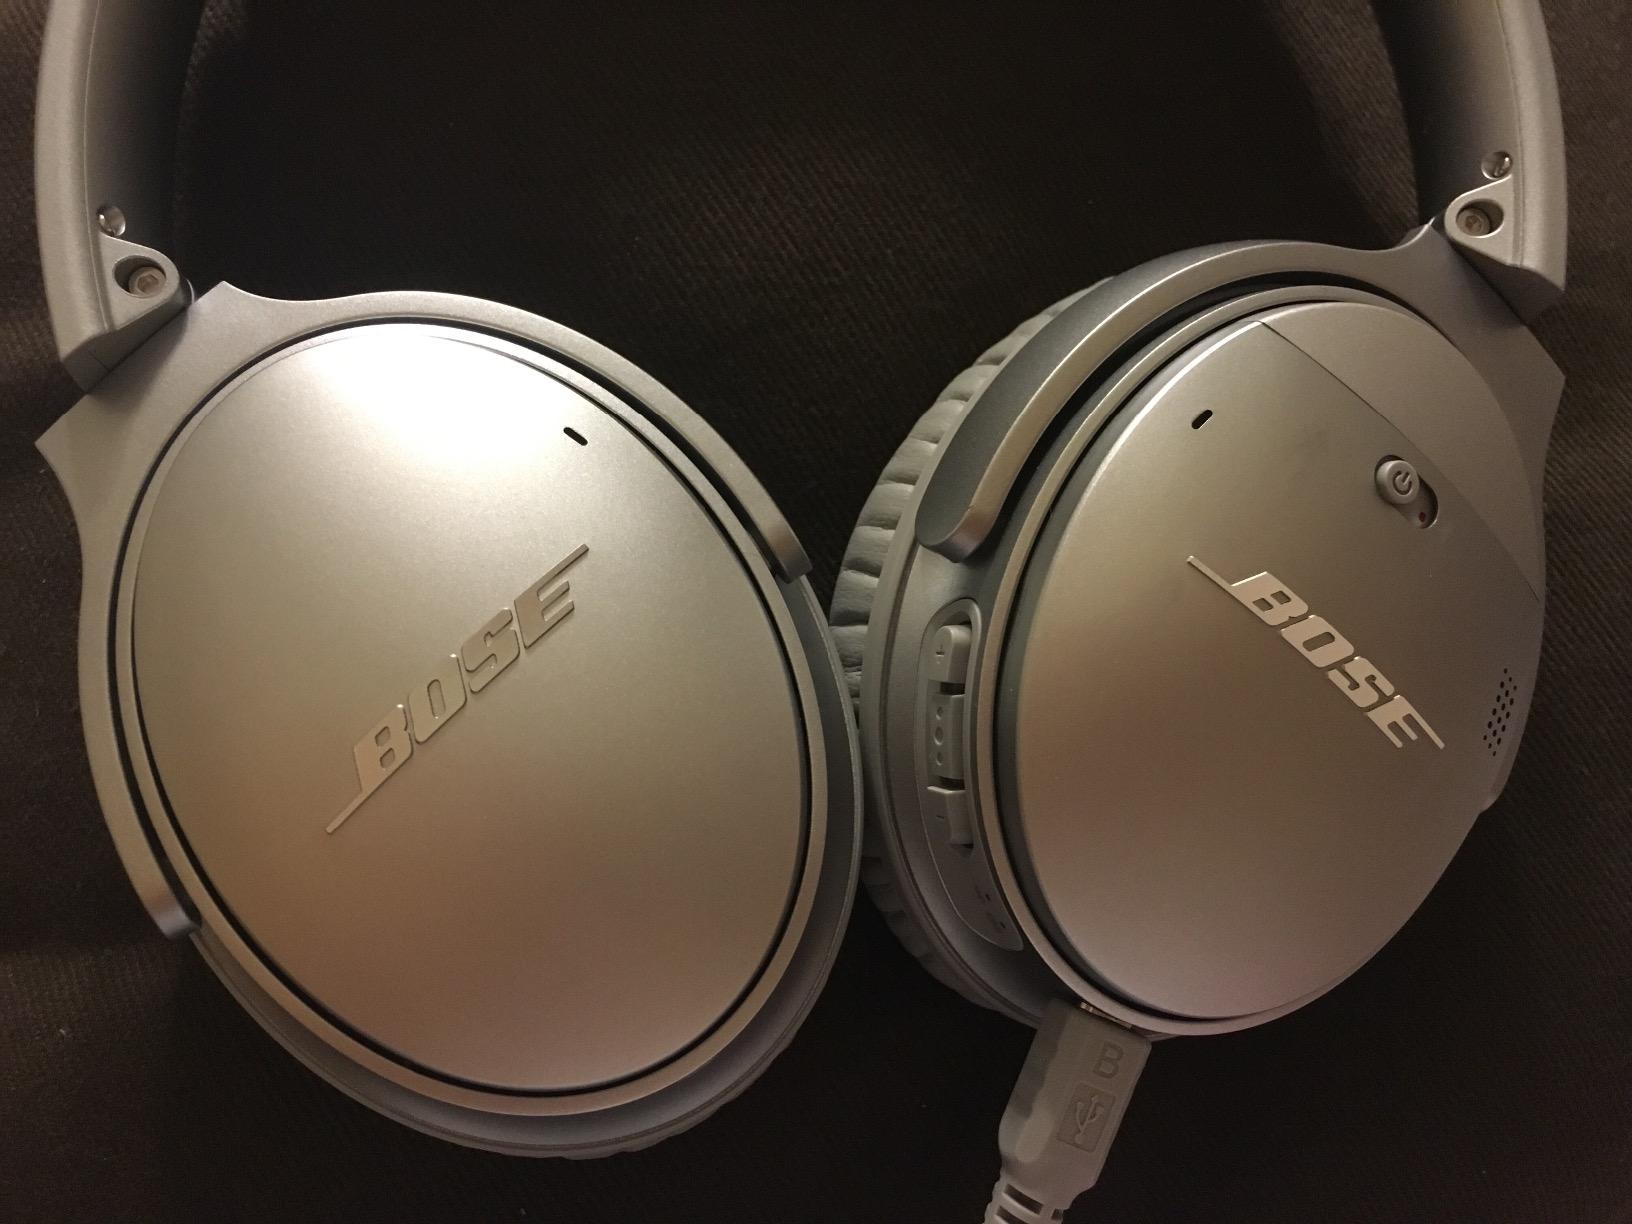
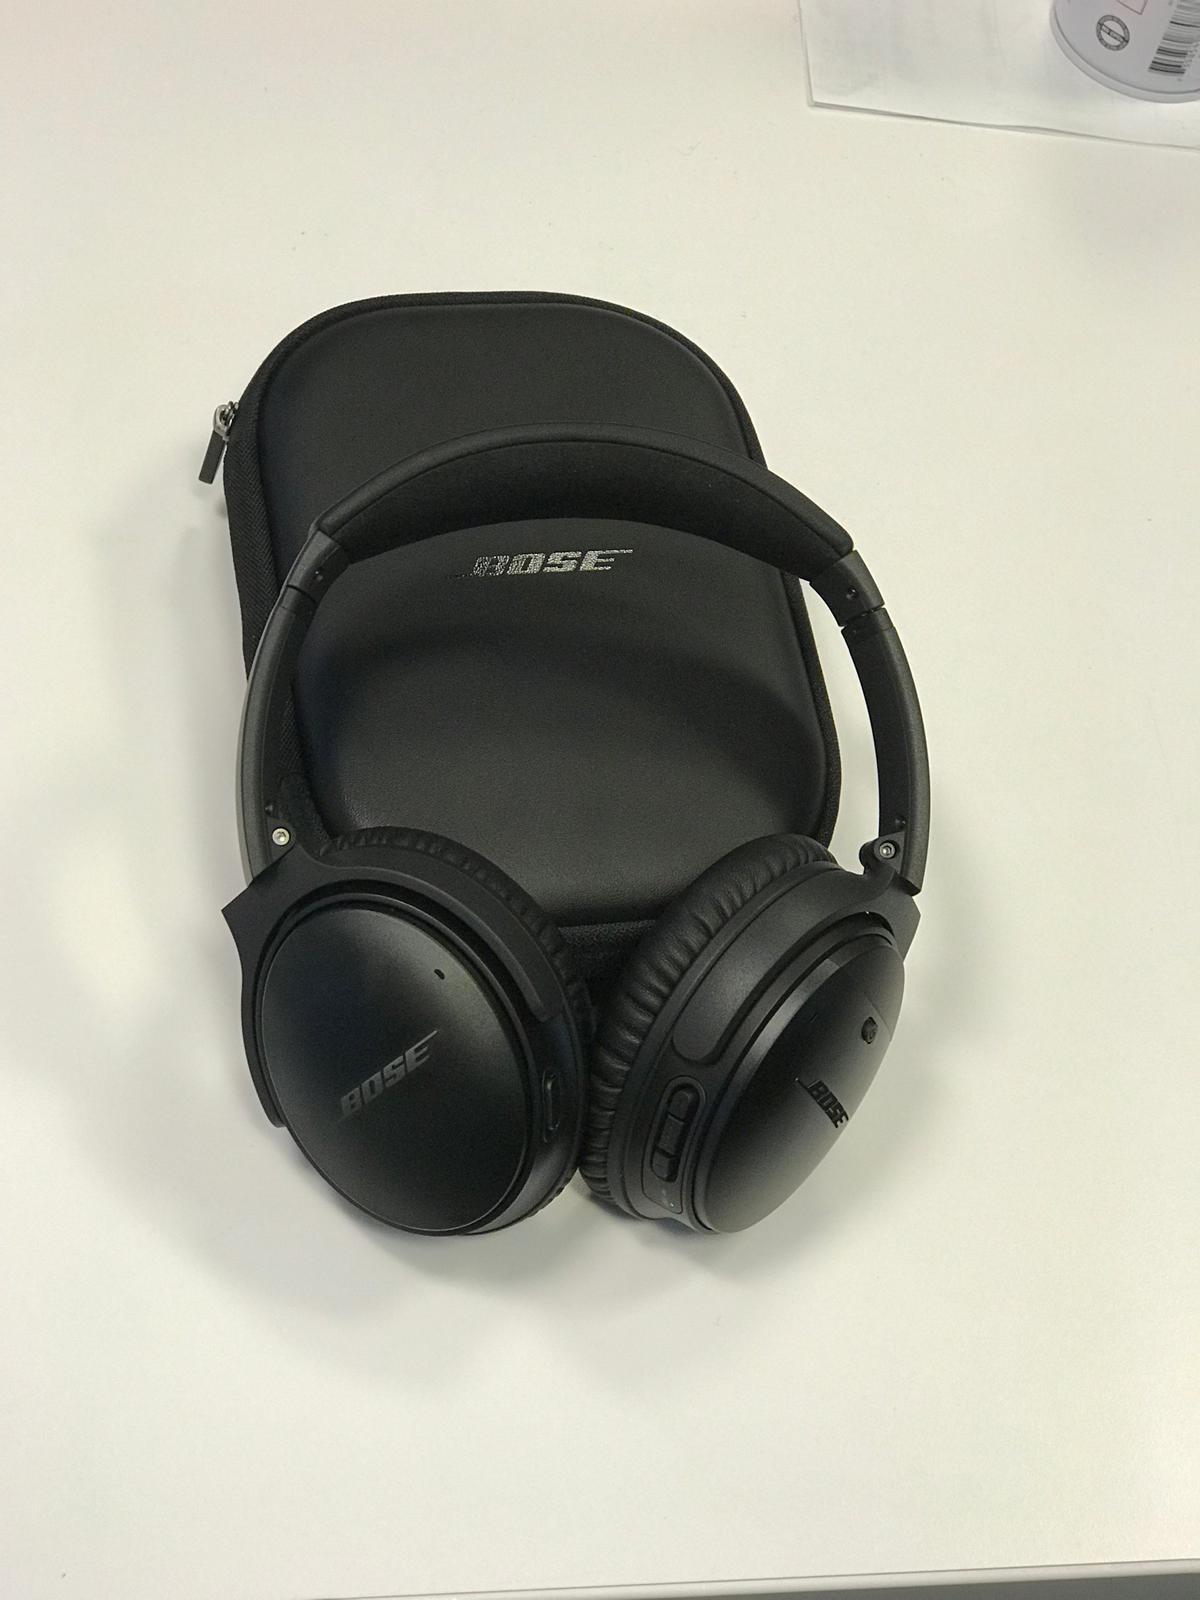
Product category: headphones
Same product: no